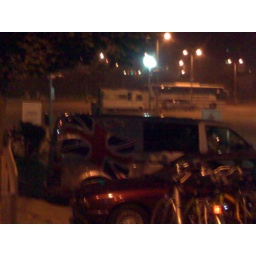
British Cycling van in the Eurotunnel car park